Alpina

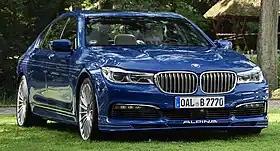
Alpina B7 Bi-Turbo

The high performance Alpina B6 Gran Coupé xDrive was launched in 2014. This model is conceived by Alpina and based on the 650i. This model is sold by BMW only in the United States and in Canada (but Alpina also independently offers it in other countries). The Alpina B6 Gran Coupé 2015 model shares the , 4.4-litre twin-turbo V8 of the Alpina B5 BiTurbo and B6 BiTurbo coupé which are not sold in North America. The 2016-2019 model produces and of torque. Specification includes a more luxurious interior, 20-inch Alpina light-alloy wheels, aerodynamic elements and exclusive Alpina trims and paints. The Alpina B6 can go from 0– in 3.9 (3.8 for the 2016-2019 model) seconds and has a top speed of . (324 km/h or 202 mph for the 2016-2019 model)